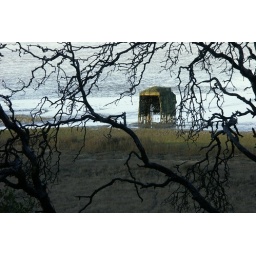
an old boat house on the edge of San Pablo Bay, near San Rafael, California